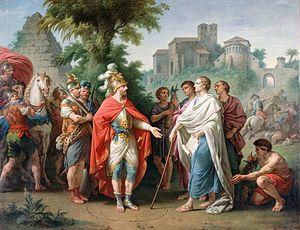
Popilius envoyé en ambassade auprès d'Antiochus Epiphane pour arrêter le cours de ses ravages en Egypte
Caius Popillius Laenas est un homme politique romain. Il atteint deux fois le consulat en 172 et en 158 av. J.-C. Il se distingue comme ambassadeur auprès d'Antiochos IV.